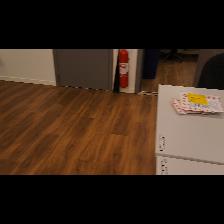
Label: NonHuman